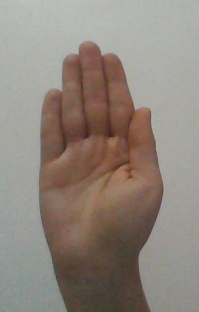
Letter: seen